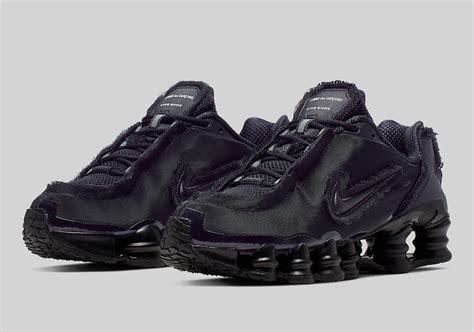
Brand: Nike
Model: Shox TL